History of African Americans in Texas

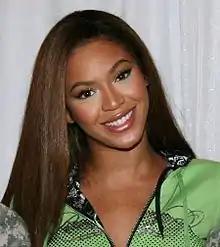
Beyoncé

The Reconstruction era government by Republicans, 1865 to 1874, worked to help the freed slaves despite fierce resistance from Democrats.